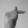
ASL letter: T